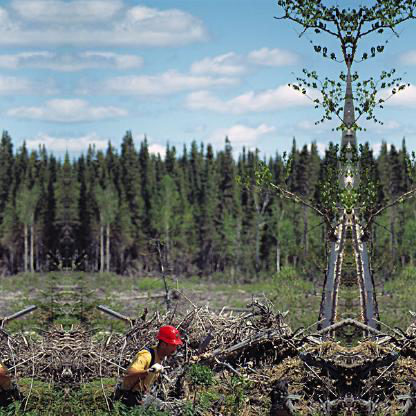
Objects in the image:
label: helmet